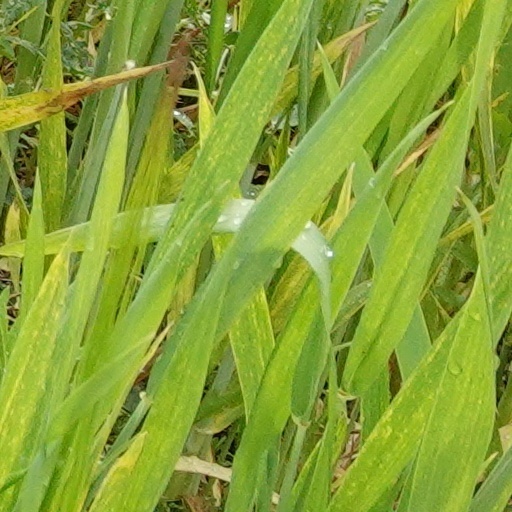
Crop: wheat